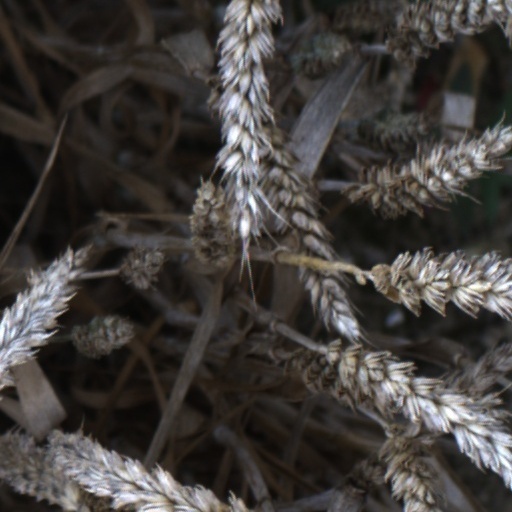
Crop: wheat